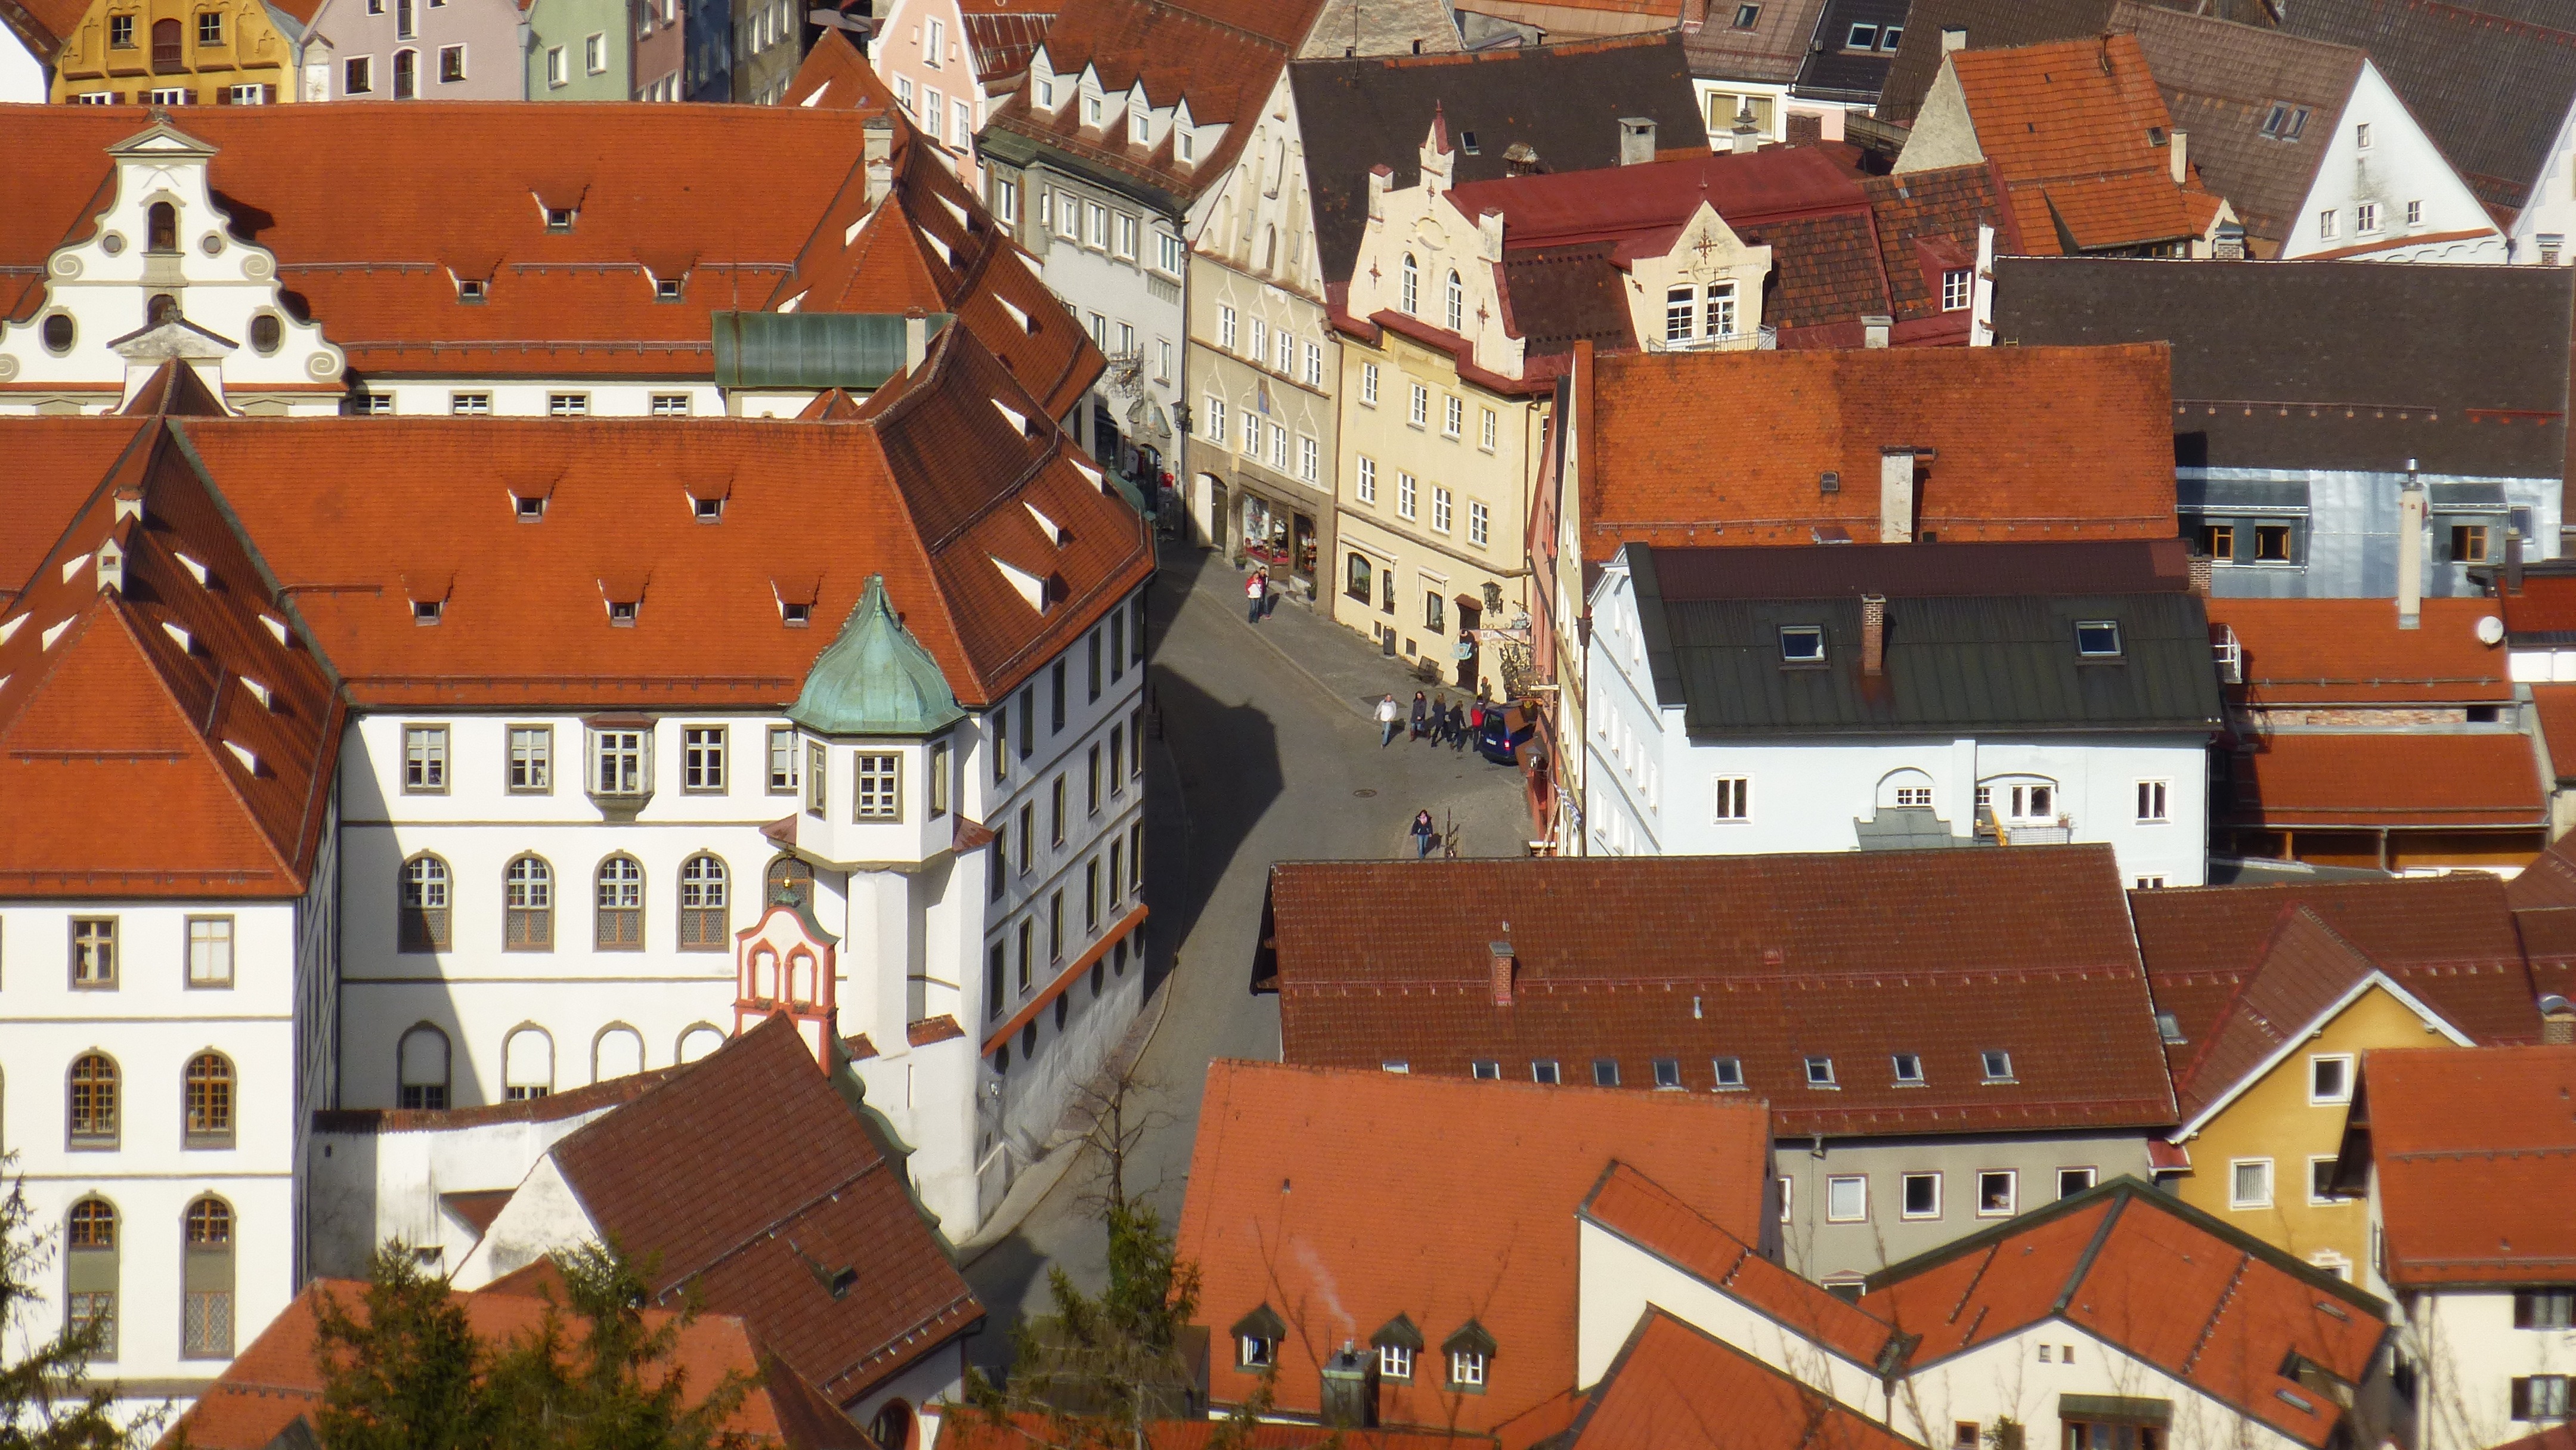
house, town, wall, cityscape, panorama, facade, waterway, old town, neighbourhood, residential area, fussen, human settlement, allgau, red roofs, of the calvary, st mang abbey